Violent Crimes (song)

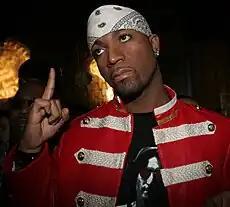
7 Aurelius originally produced the song as "Brothers" and was credited for his contributions.

Along with "Violent Crimes," Ty Dolla Sign also has vocals on the tracks "All Mine" and "Wouldn't Leave." On June 4, 2018, three days after the album's release, Ty Dolla Sign teased a joint album with West. He recalled "going off on the backgrounds, no auto-tune" when working with West in a phone conversation with "Rolling Stone" on August 30 of that year. 070 Shake saw an increase in popularity after appearing on the track and "Ghost Town" from the album, which was recorded in 2018. When asked in a June 2018 interview with "Billboard" about how she felt to be a part of the track, 070 Shake was quoted as saying: Look, it feels good. I love being of [music with a message], no matter who it is. My goal is to be able to impact people in a positive way. So that just made the song that much better. West asked his wife Kim Kardashian to get Nicki Minaj's help with figuring out how to deliver some lines on "Violent Crimes," yet he ultimately decided on including the actual voice note itself that was received from her. Nicki Minaj revealed on Queen Radio that she was initially surprised when "Ye" premiered due to being unsure about how her voice note would end up being used. West had previously collaborated with Nicki Minaj multiple times, notably on his 2010 single "Monster," which features Jay-Z, Rick Ross, and Bon Iver alongside her, which he references with the lines "I hope she like Nicki, I'll make her a monster/Not havin' menages".